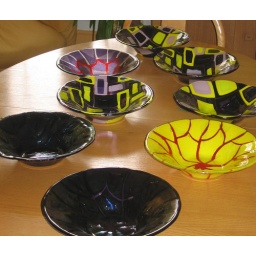
Glass bowls by Godot glass